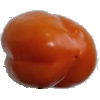
Label: orange_pepper